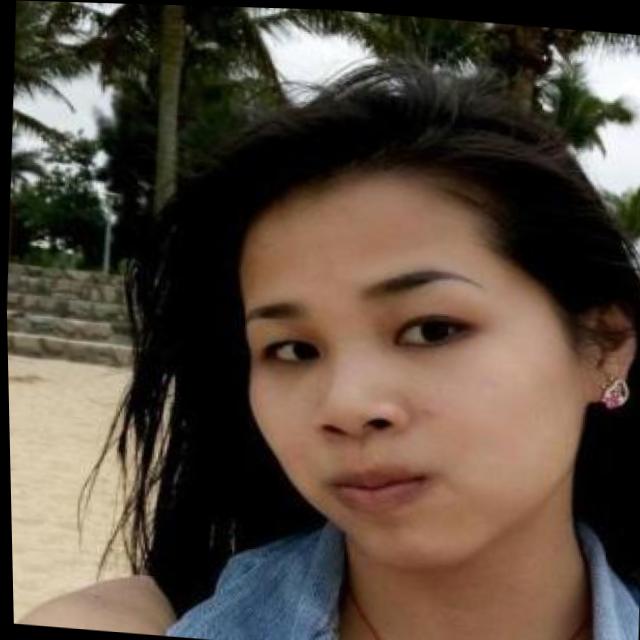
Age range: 21-44